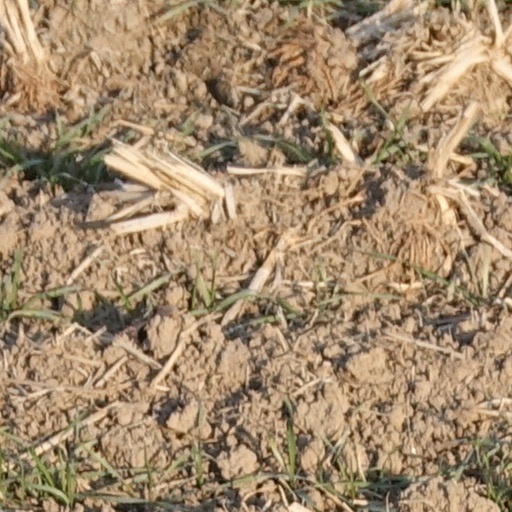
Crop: wheat